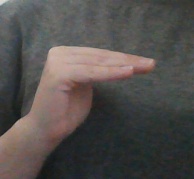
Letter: haa